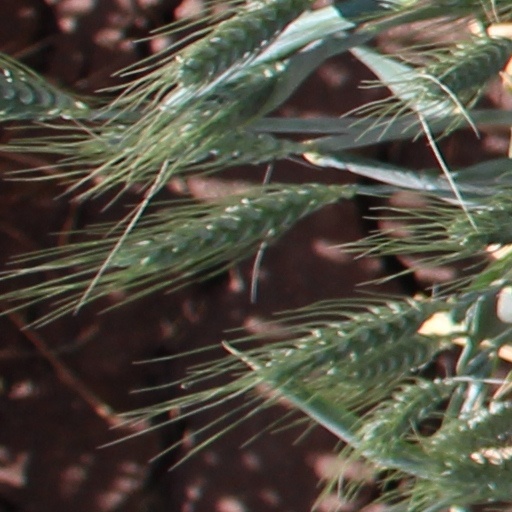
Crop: wheat